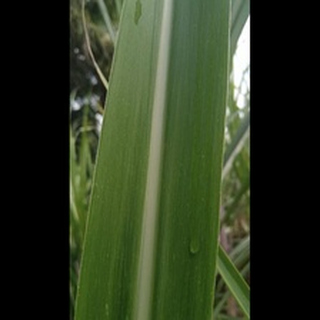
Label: healthy_sugarcane